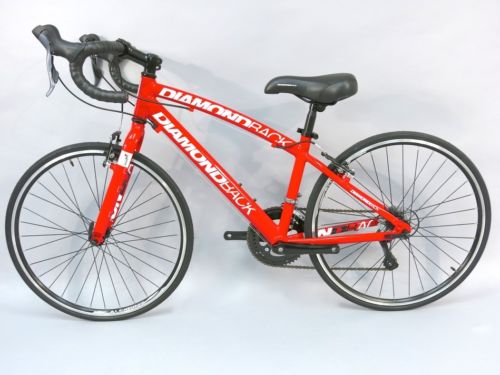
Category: bicycle